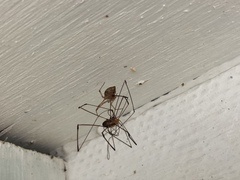
Species: Parasteatoda_tepidariorum